Joseph Adefarasin

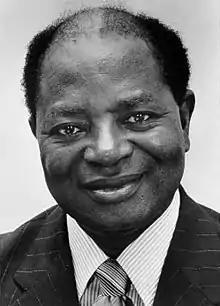

Joseph Adetunji Adefarasin (24 April 1921 – 28 March 1989) was a Nigerian lawyer and High Court judge. He was one of the foremost students of Igbobi College, Yaba, Lagos from 1932 to 1939 and studied law at University of London from 1946 to 1949.